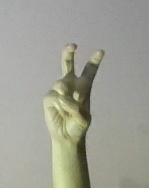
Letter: toot